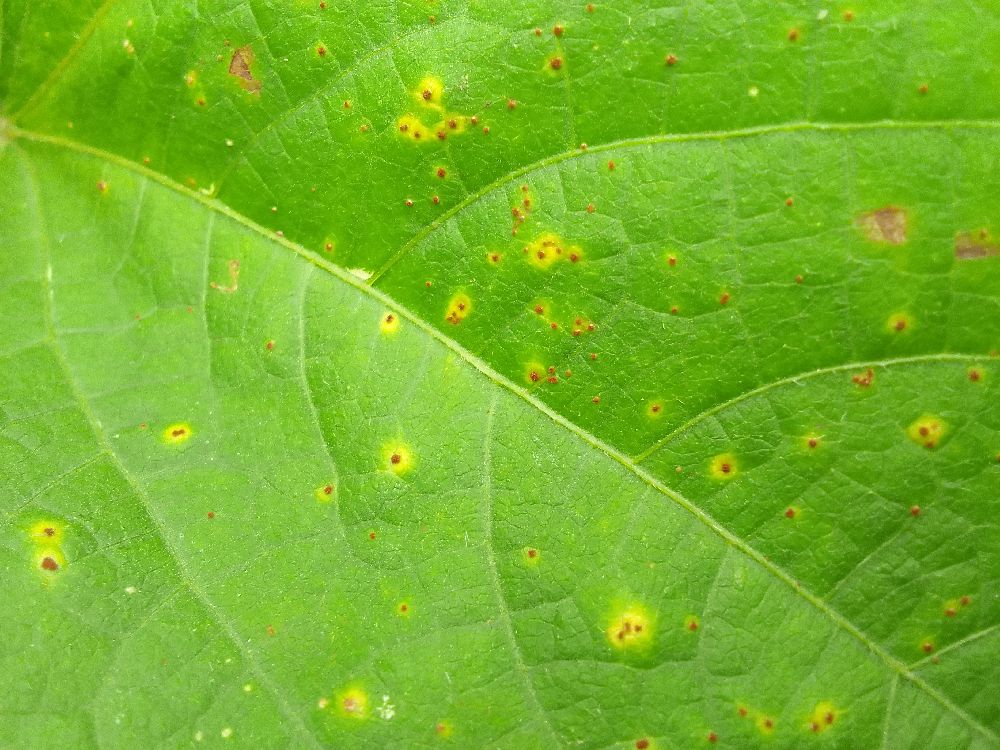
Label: rust